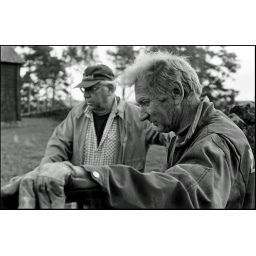
Restoring the stone wall around the old church. But there is time for some thinking and a chatt!